United States of Al

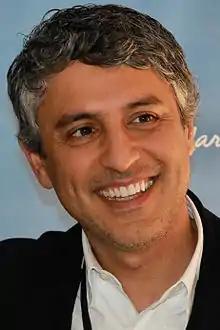
Executive producer Reza Aslan

On October 10, 2019, it was reported that a television pilot titled "United States of Al" from Chuck Lorre, David Goetsch, and Maria Ferrari had received a large production commitment from CBS. In December, Adhir Kalyan and Parker Young were cast as the leading characters on the show, with Dean Norris, Kelli Goss, and Elizabeth Alderfer joining the series the following year, and Farrah Mackenzie being cast soon after. On joining the comedy series after his main role in the drama series "Breaking Bad", Norris explained that he had met Lorre while working on six episodes for "The Big Bang Theory". In November 2020, on Veterans Day, CBS gave the project a series order, scheduling it to premiere on April 1, 2021, for the 2020–21 United States network television season. On creating the show, executive producer Reza Aslan said: